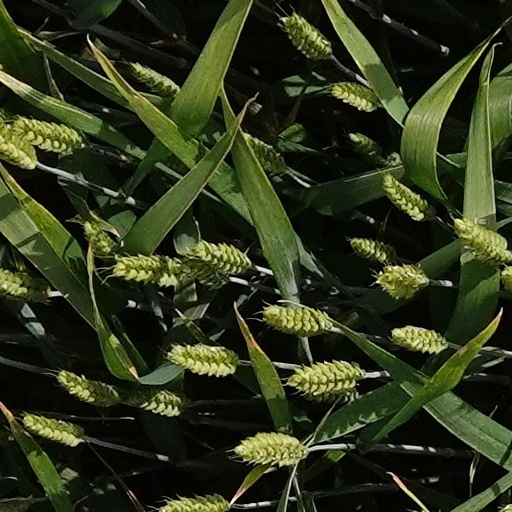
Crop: wheat